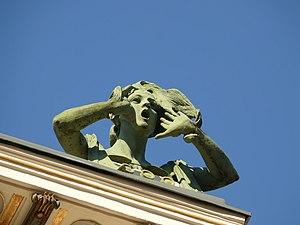
La Maison aux médaillons ou Maison des Muses est un immeuble à appartements de style Art nouveau caractéristique de la Sécession viennoise édifié par l'architecte Otto Wagner à Vienne en Autriche.